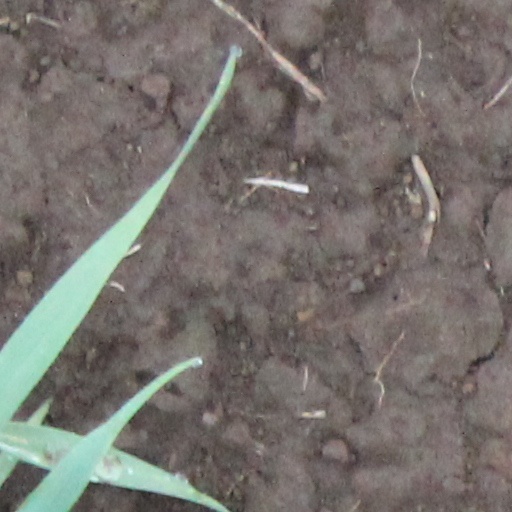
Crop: wheat